Ferris de Joux

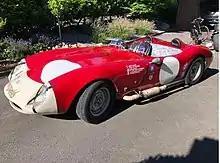
1959/60 Orchid Special

Around 1959-60 De Joux has designed the Orchid (Super Sport) Special, a 60s period racer, molded by The Australasian Motor Works. Keith Yeats of Panmure gained several 1st and 2nd places during the period of 62-66, all in New Zealand; such as 1962'NSCC 2nd, 1964'Pukekohe 1st and 2nd, 1964'AUCC fastest lap, 1965'Pukekohe 1st and 2nd, 1965'ACC 2nd in Class Sports. The car participated also at NZ International GP 1962 Ardmore, 1964 Pukekohe, 1965 Pukekohe, 1965 Will Six Hour Pukekohe, Rothmans National Race Meeting in 1966 and many more. The Orchid is powered by a 1500ccm MK1 Precrossflow and now located in Europe.